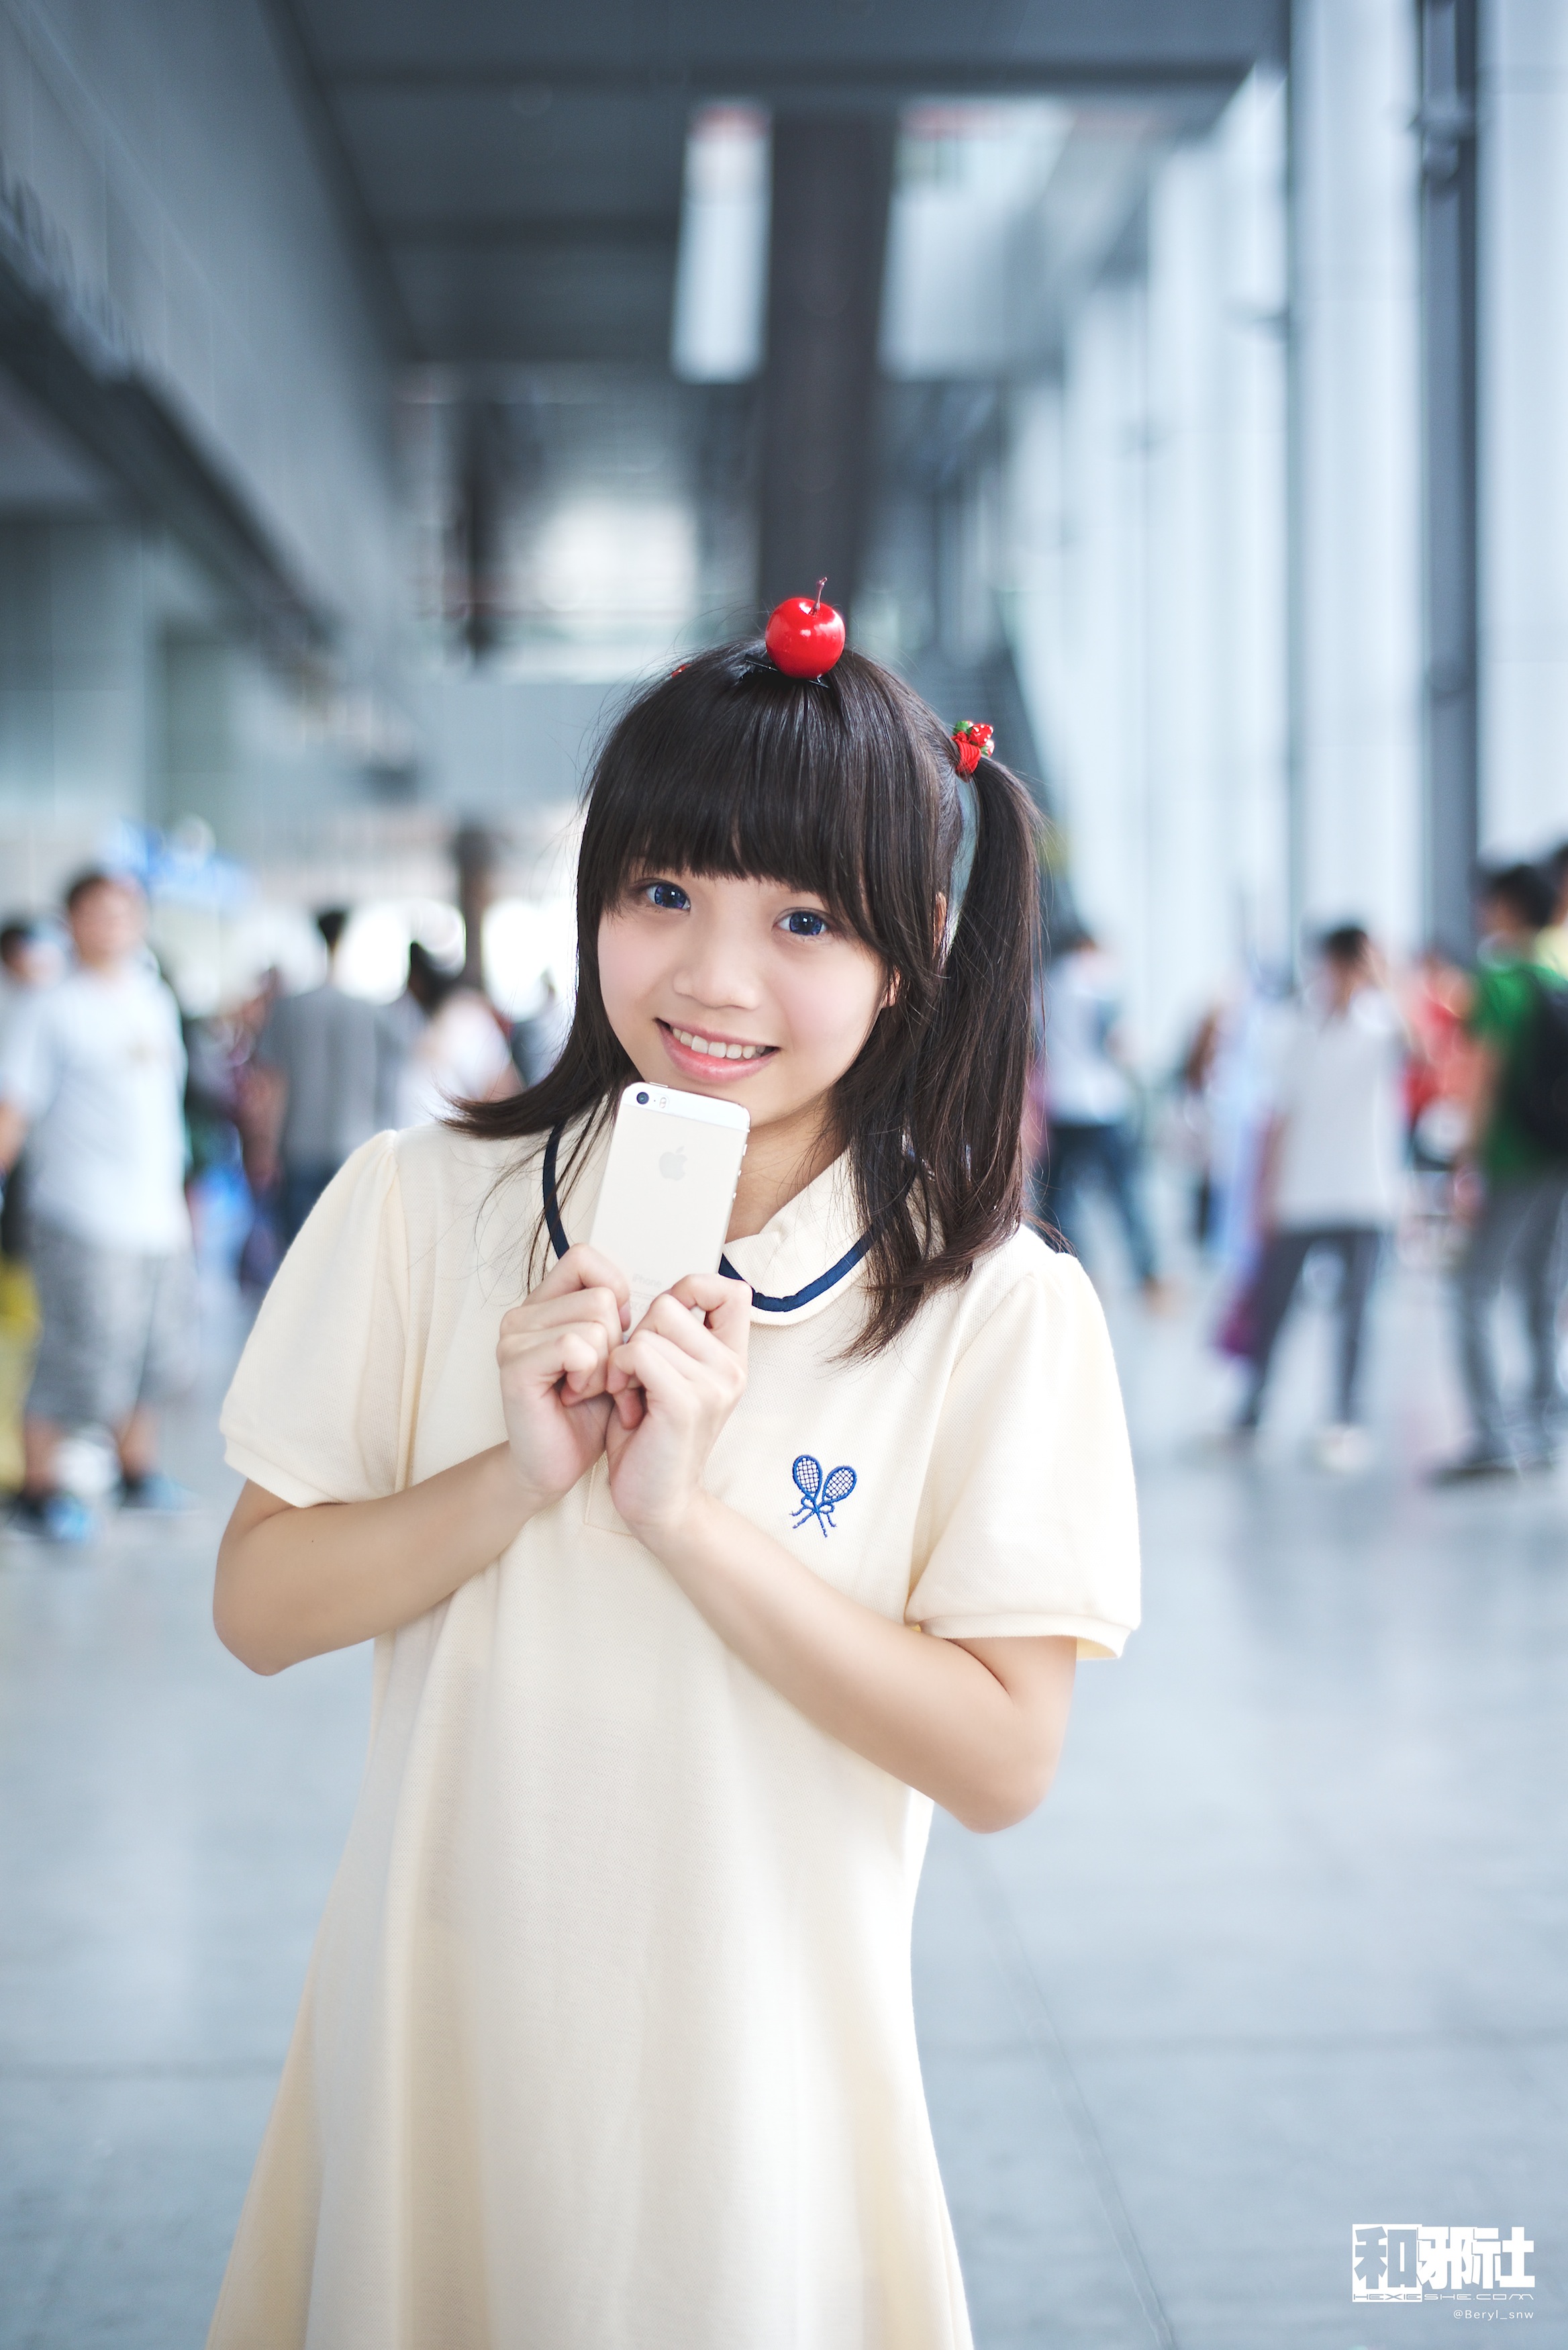
girl, cute, summer, portrait, clothing, cosplay, 2014, snapshot, canton, costume, china, afnikkor50mmf18d, anime, comiccon, ffacg, guangzhou